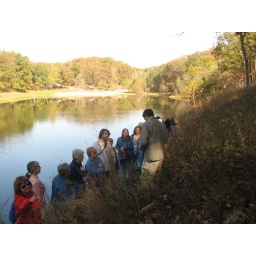
Rare plants of Mo. hike around the lake